Grana (cheese)

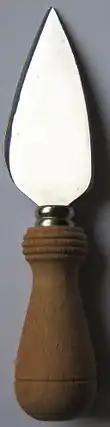
A (Parmesan knife)

Grana cheeses typically contain cheese crystals, semi-solid to gritty crystalline spots that at least partially consist of the amino acid tyrosine.